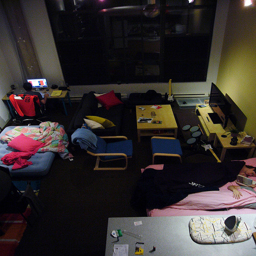
A bedroom that has chairs in front of a television.
A giant TV mounted to the side of a wall over a  seating area.
A room that has two people sleeping in a bed together and another bed on the other side of the room and a person at a desk and computer.
a living room with a table chairs and a tv
A cluttered room with television, chair, table, and large window.